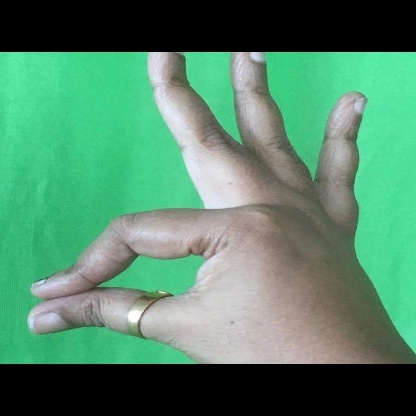
Mudra: Hamsasyam